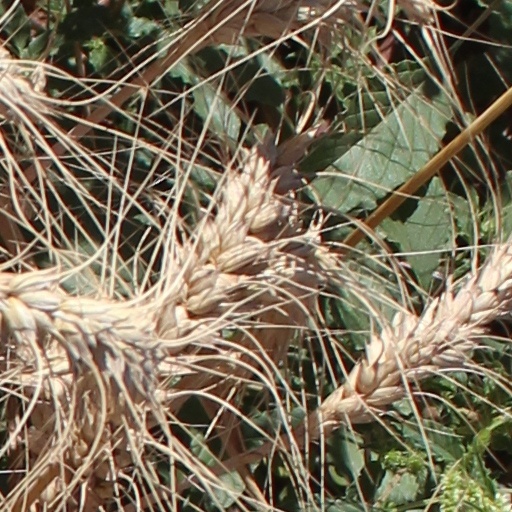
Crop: wheat